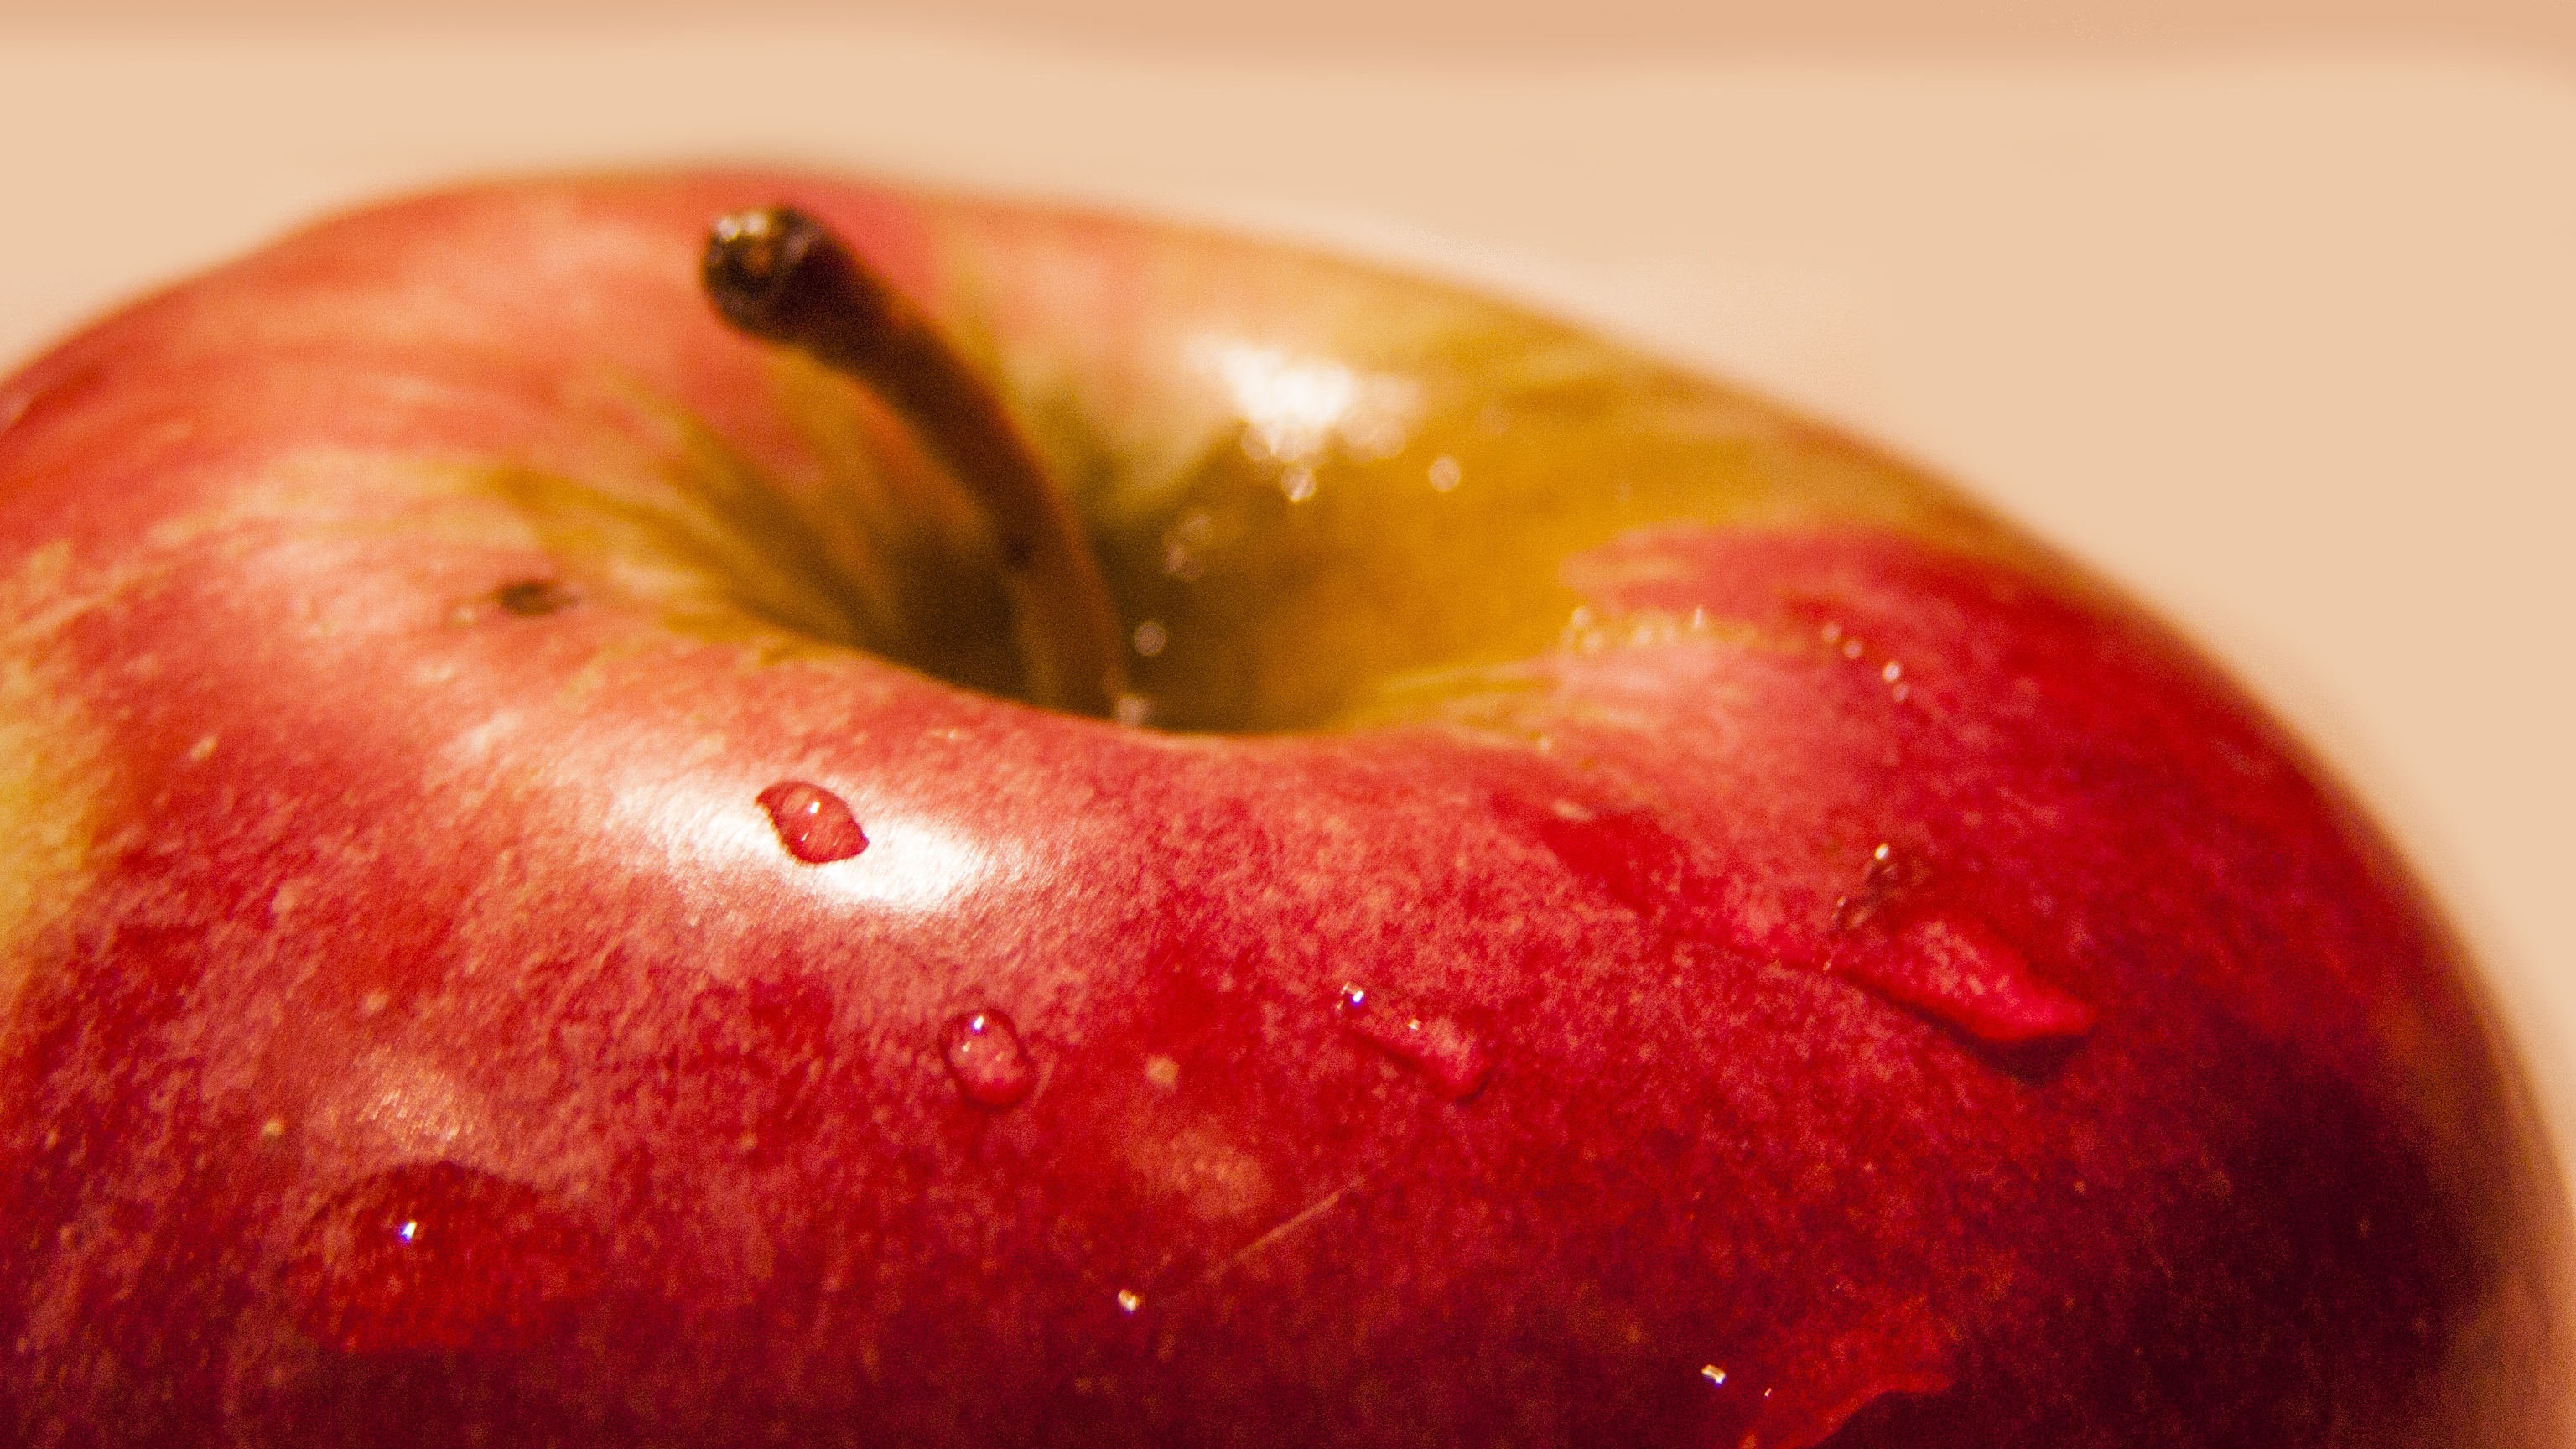
apple, plant, fruit, food, red, produce, close up, macro photography, flowering plant, rose family, nectarine, land plant, rose order